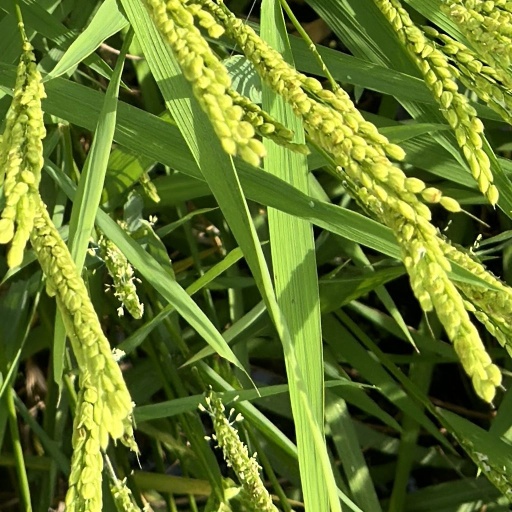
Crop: rice